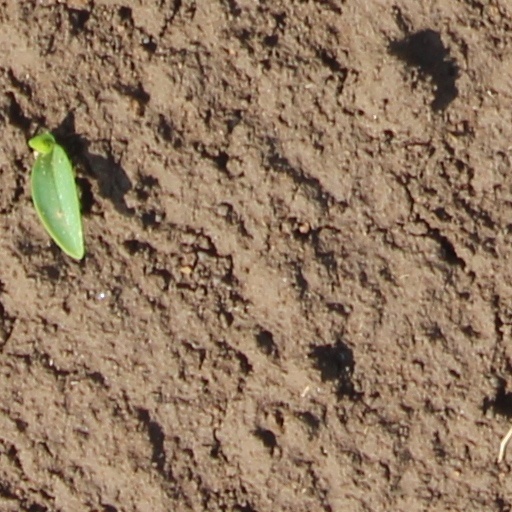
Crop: wheat